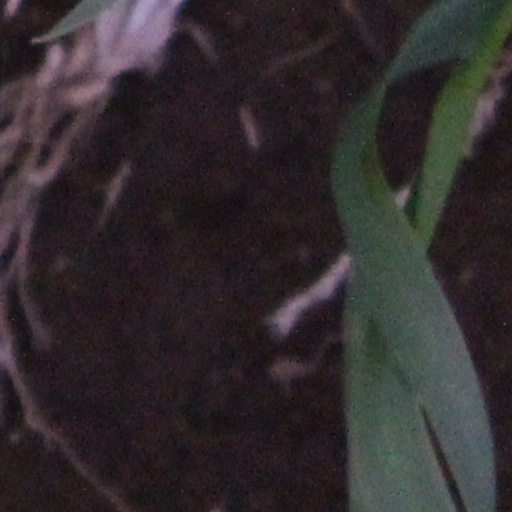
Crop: wheat